1 Hanover Square

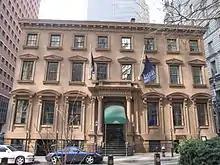
The main brownstone structure, on Hanover Square, is eight bays wide.

The main brownstone structure has its primary frontage on Hanover Square. There are eight vertical bays facing Hanover Square, of which the center two contain the main entrance. The Pearl and Stone Street facades incorporate the additional structures at 60–64 Stone Street. The Pearl Street facade contains four brownstone bays, similar to those on Hanover Square, as well as eleven brick-clad bays. The Stone Street facade has two brownstone bays and twelve brick bays. There is a flat roof atop the brownstone structure and slightly sloped roofs atop the brick structures.